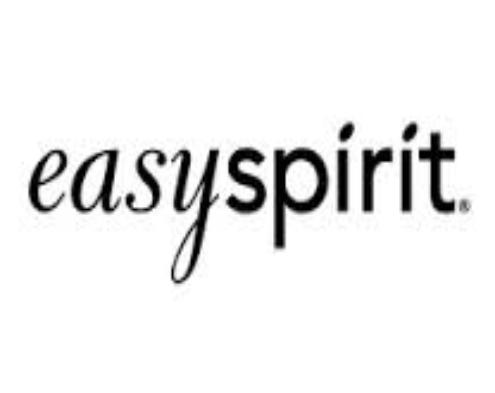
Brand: Easy Spirit
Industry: Clothes